William P. Richardson (Ohio politician)

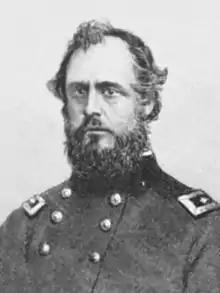

William Pitt Richardson (May 25, 1824 – August 4, 1886) was a Republican politician from the state of Ohio, USA. He was Ohio Attorney General in 1865.